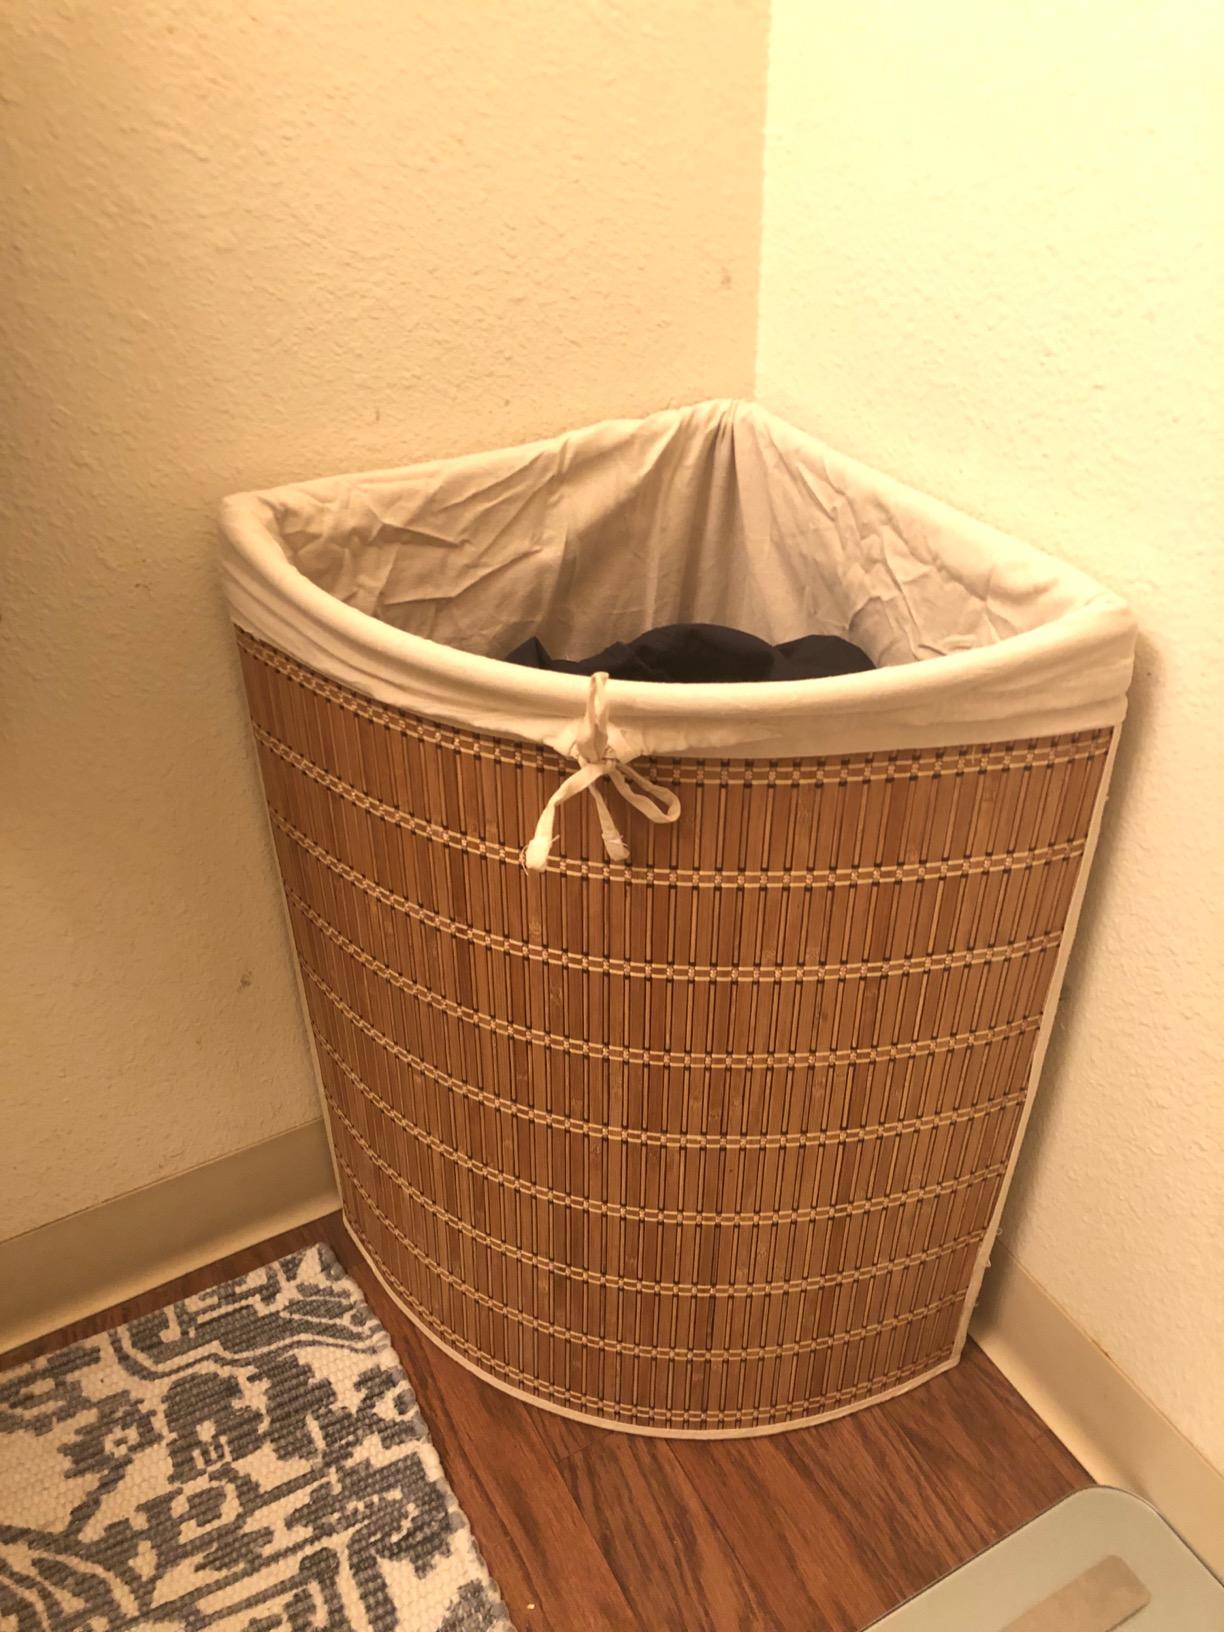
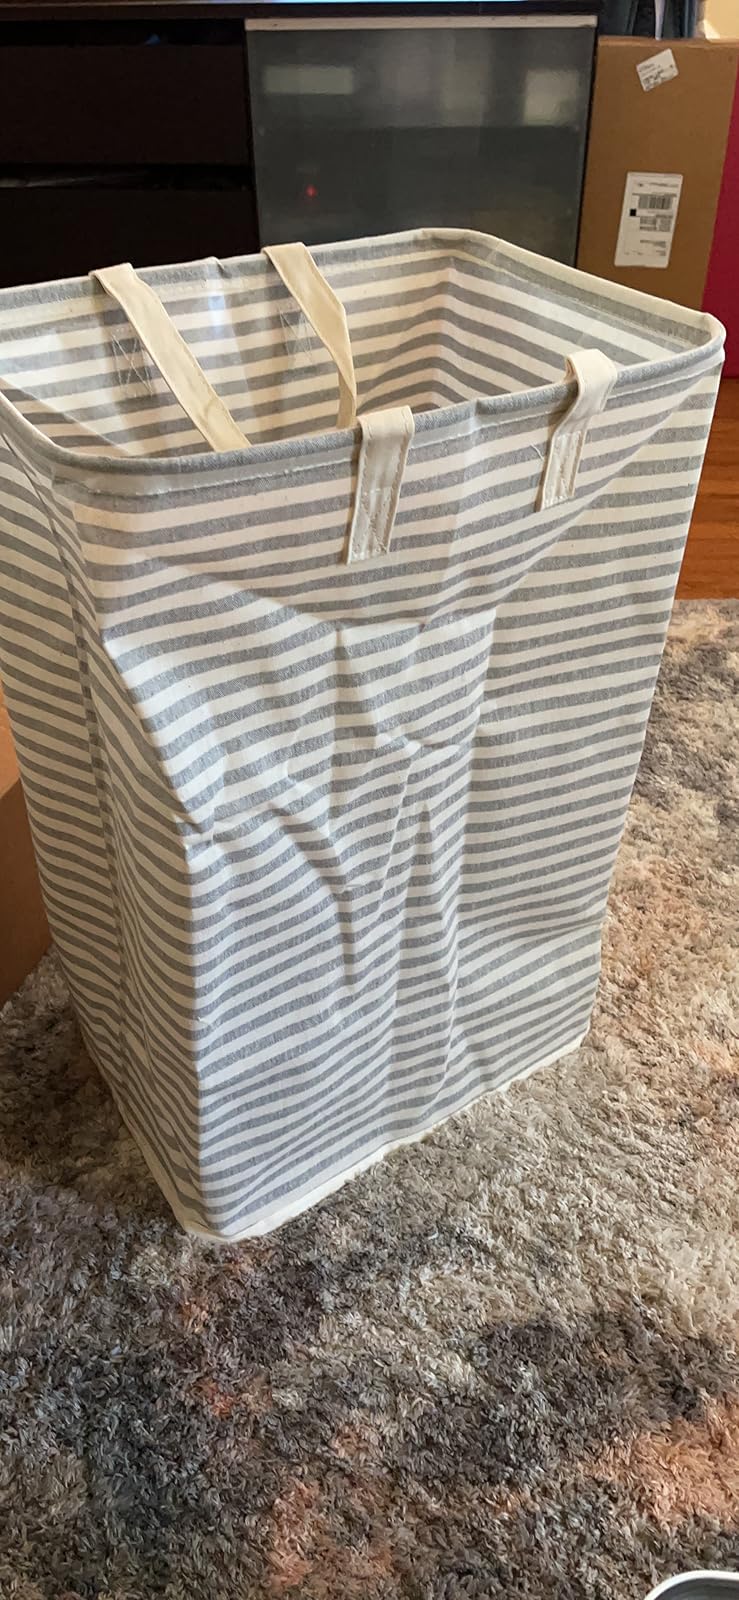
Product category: items_hamper
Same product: no